Politics of Australia

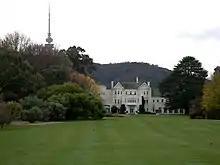
Government House, Canberra

The monarch is the symbolic head of Australia and is ceremonially involved in all branches of the government, as a constitutive part of Parliament, formal holder of executive power and the person in whose name most criminal offences are brought. In a broader sense, the Crown represents the authority of the polity itself. However, in all these functions they are represented by the governor-general, whose appointment is the only mandatory function of the monarch. The monarch of Australia, currently Charles III, is also the monarch of the other Commonwealth realms, and the sovereign of the United Kingdom. The monarch is the head of state, however in almost all matters the governor-general performs the functions of the head of state, leading some commentators to contend that the governor-general is the head of state. As a constitutional democracy, the role is limited to constitutional and ceremonial duties. The governor-general also represents Australia internationally, through making and receiving state visits.